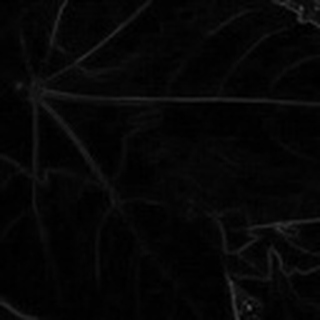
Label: healthy_cotton